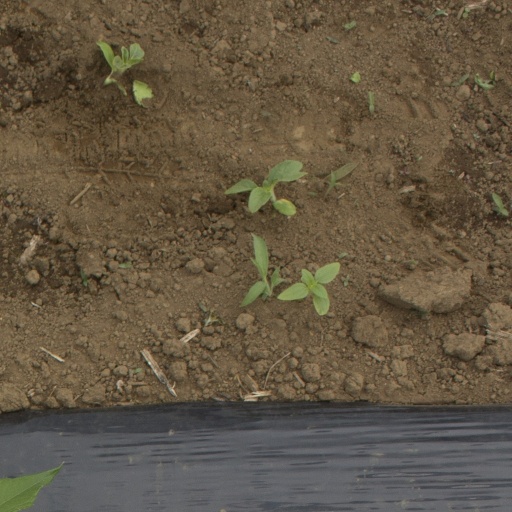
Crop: Jerusalem artichoke